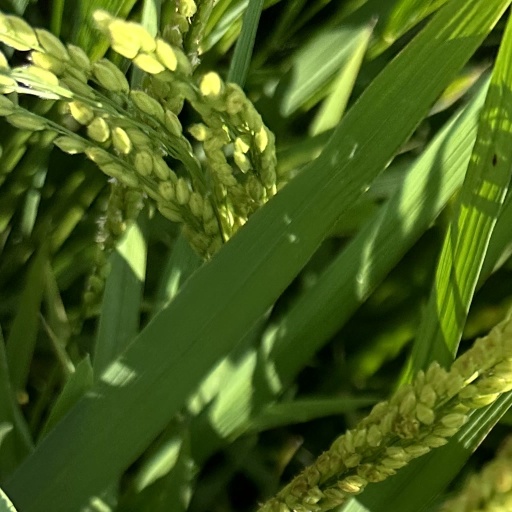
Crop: rice